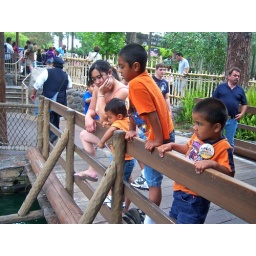
Olivia and the boys on a bridge near Hungry Bear Restaurant in Critter Country